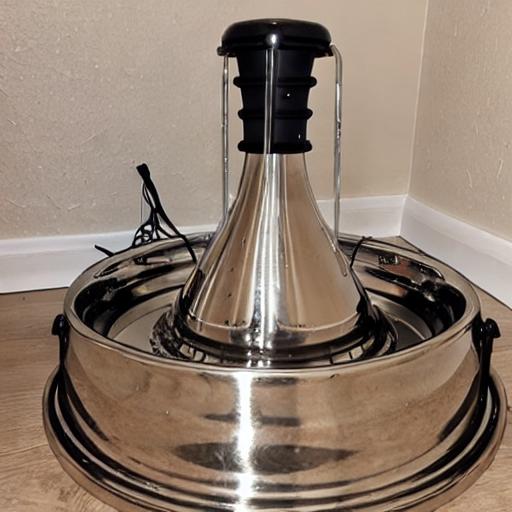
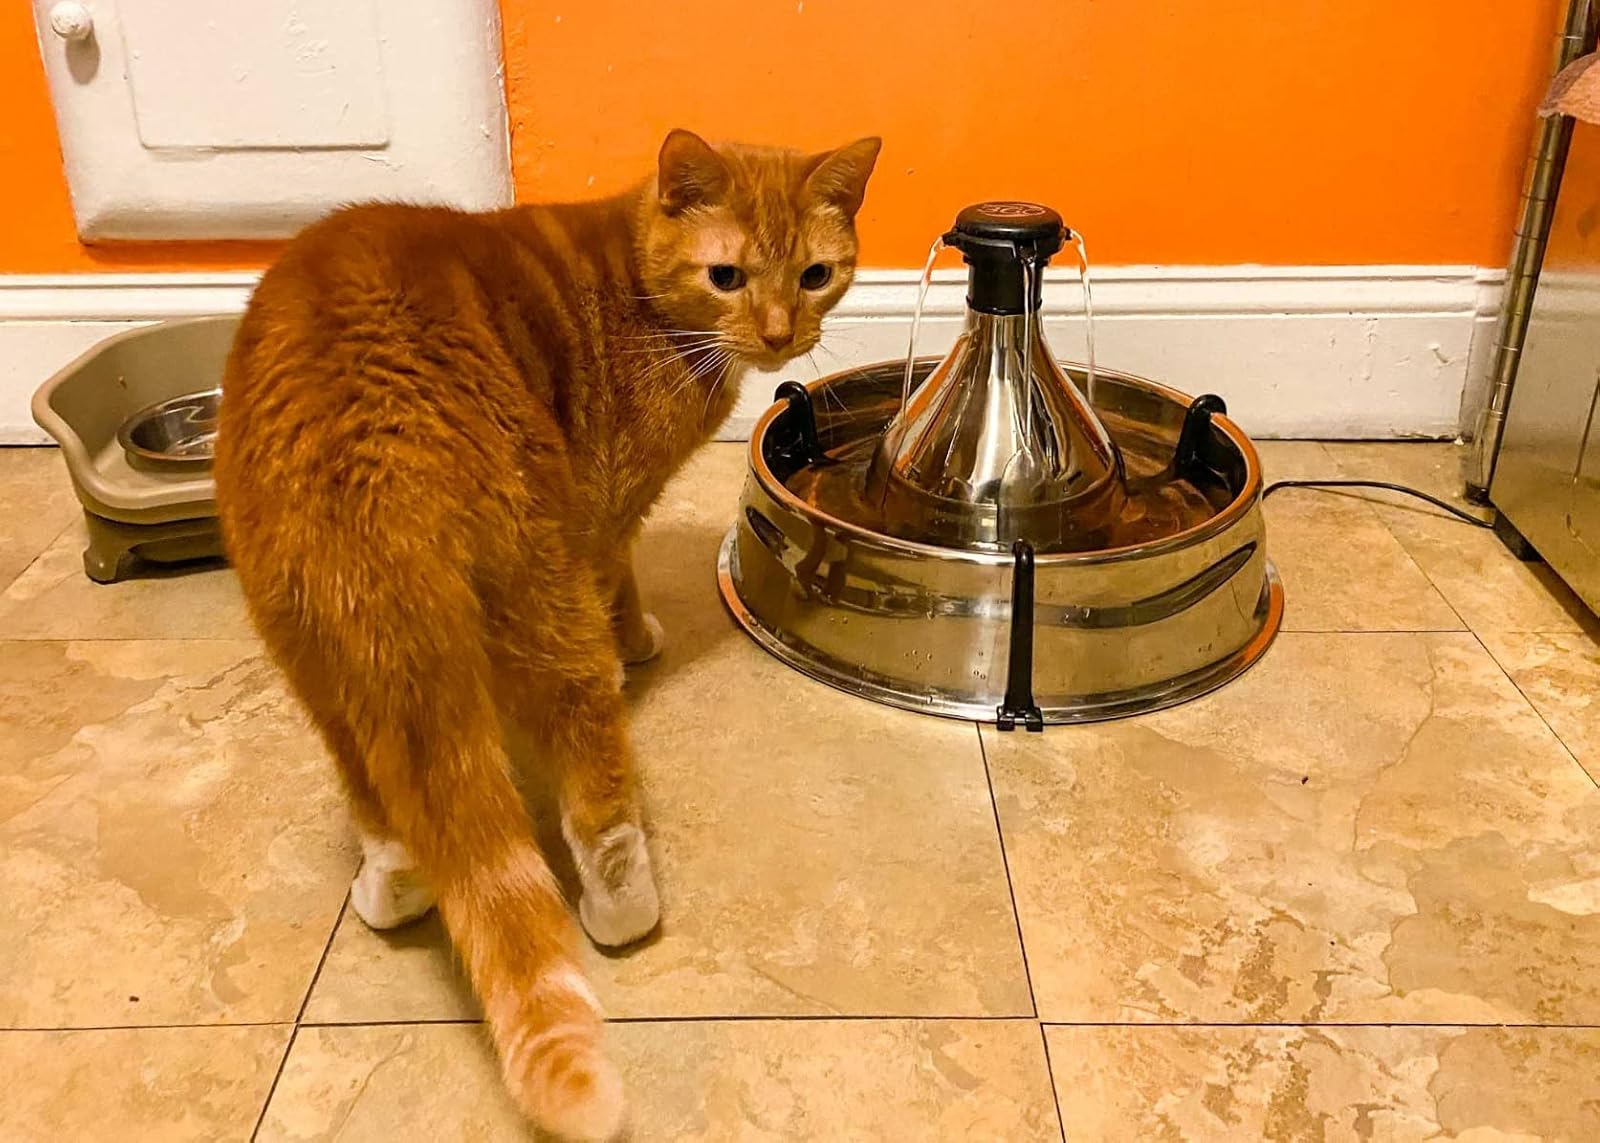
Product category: items_bowl
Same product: no